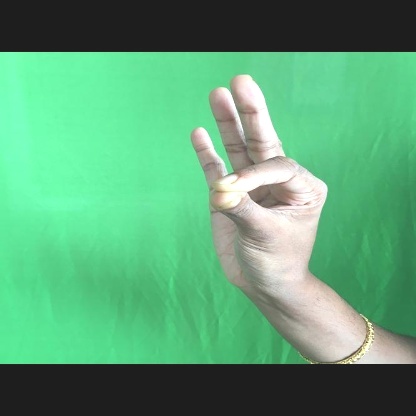
Mudra: Hamsasyam